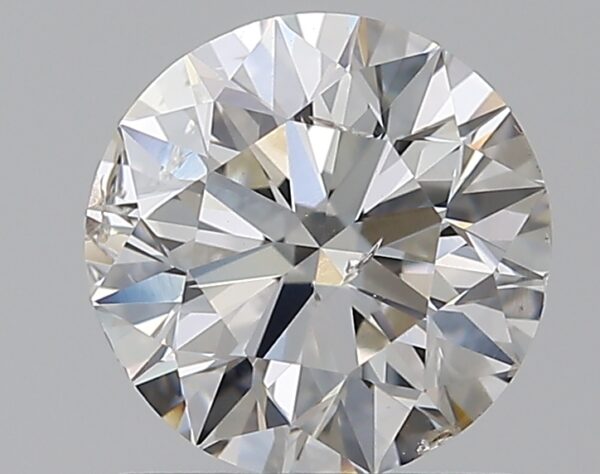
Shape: round
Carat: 1
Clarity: SI2
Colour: H
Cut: VG
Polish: EX
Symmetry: EX
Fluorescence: N
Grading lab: GIA
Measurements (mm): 6.27 x 6.32 x 4